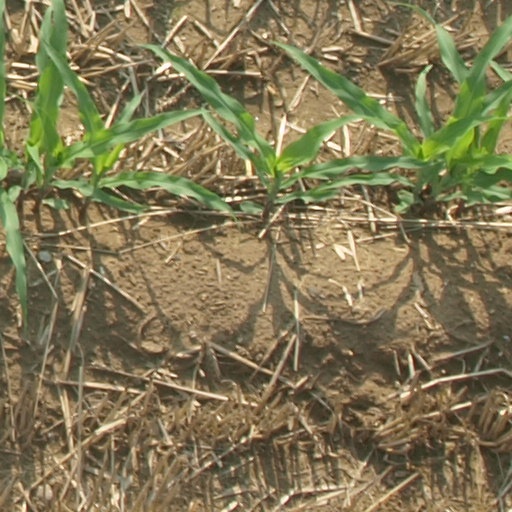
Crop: maize; corn